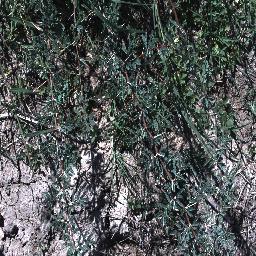
Label: prickly_acacia